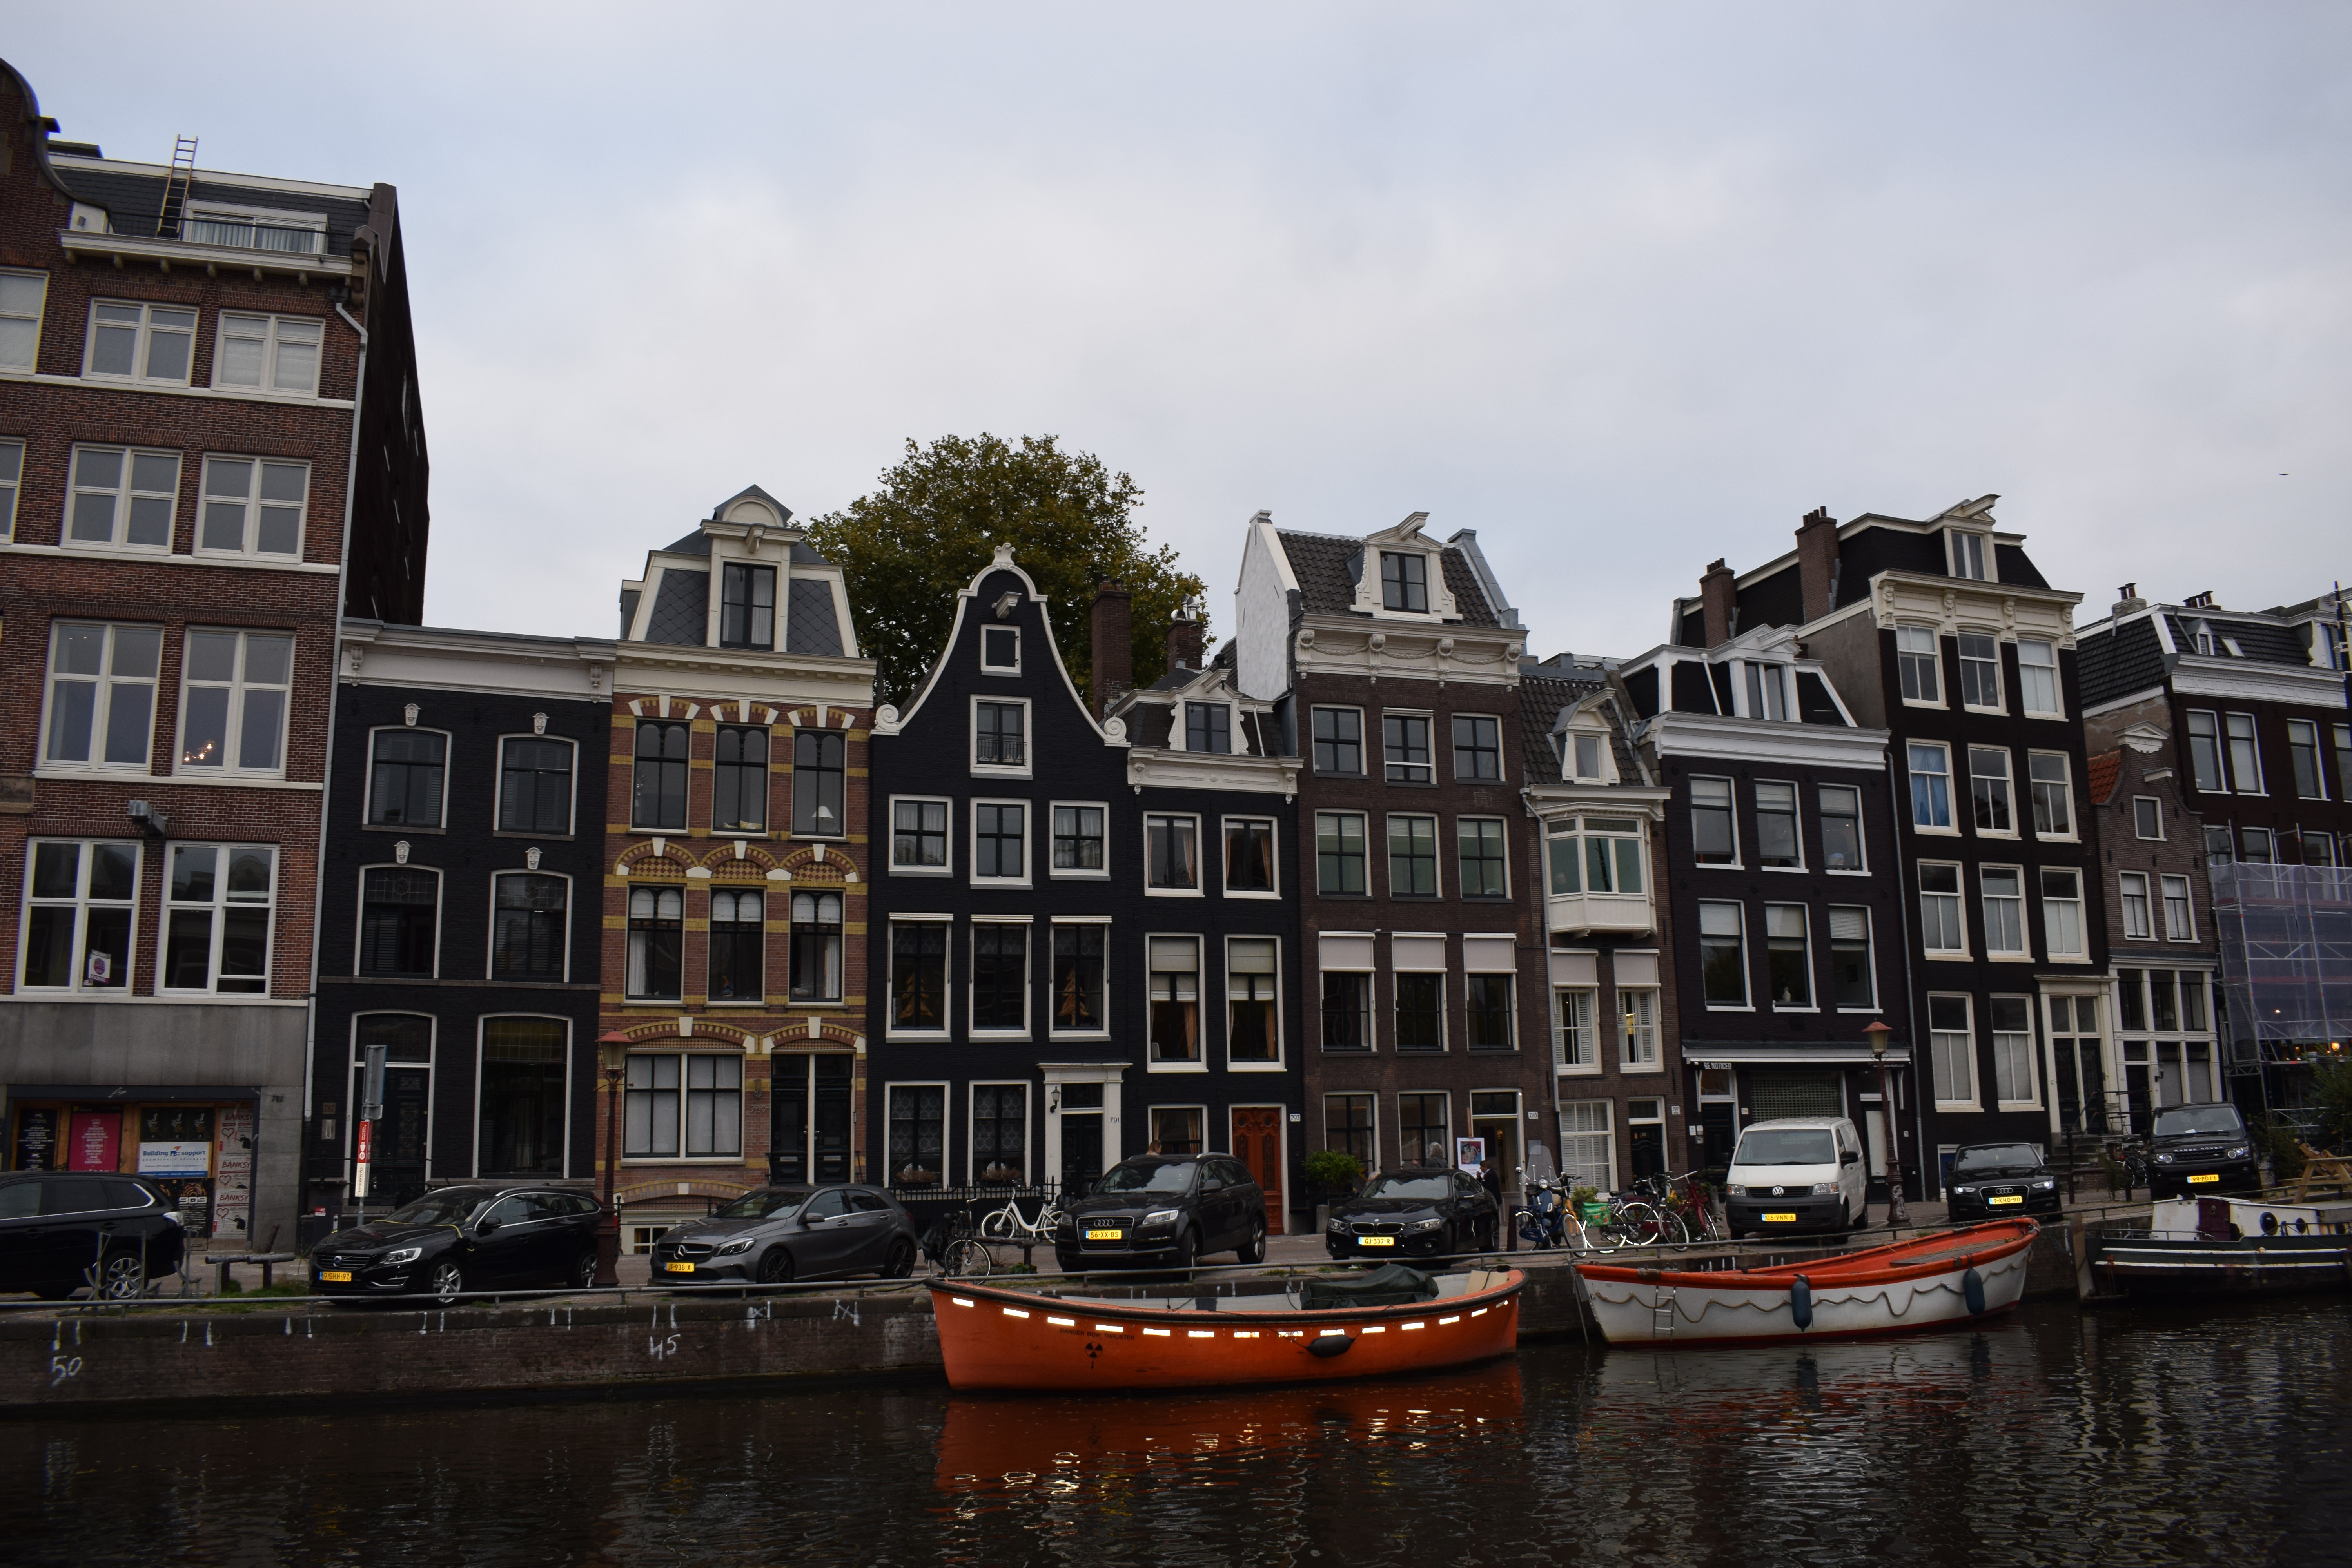
water, architecture, boat, town, city, urban, canal, cityscape, europe, vehicle, waterway, body of water, capital, holland, amsterdam, buildings, houses, boats, channel, empedrado, channels, urban area, geographical feature